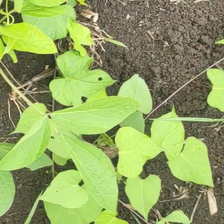
Weed species: Obscure_morning _glory(Ipomoea obscura)